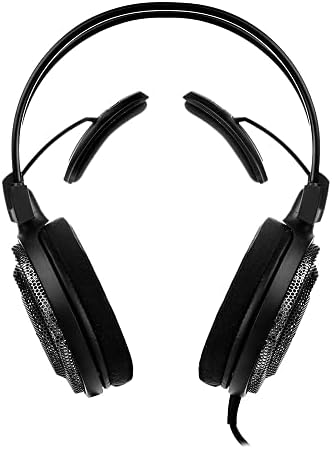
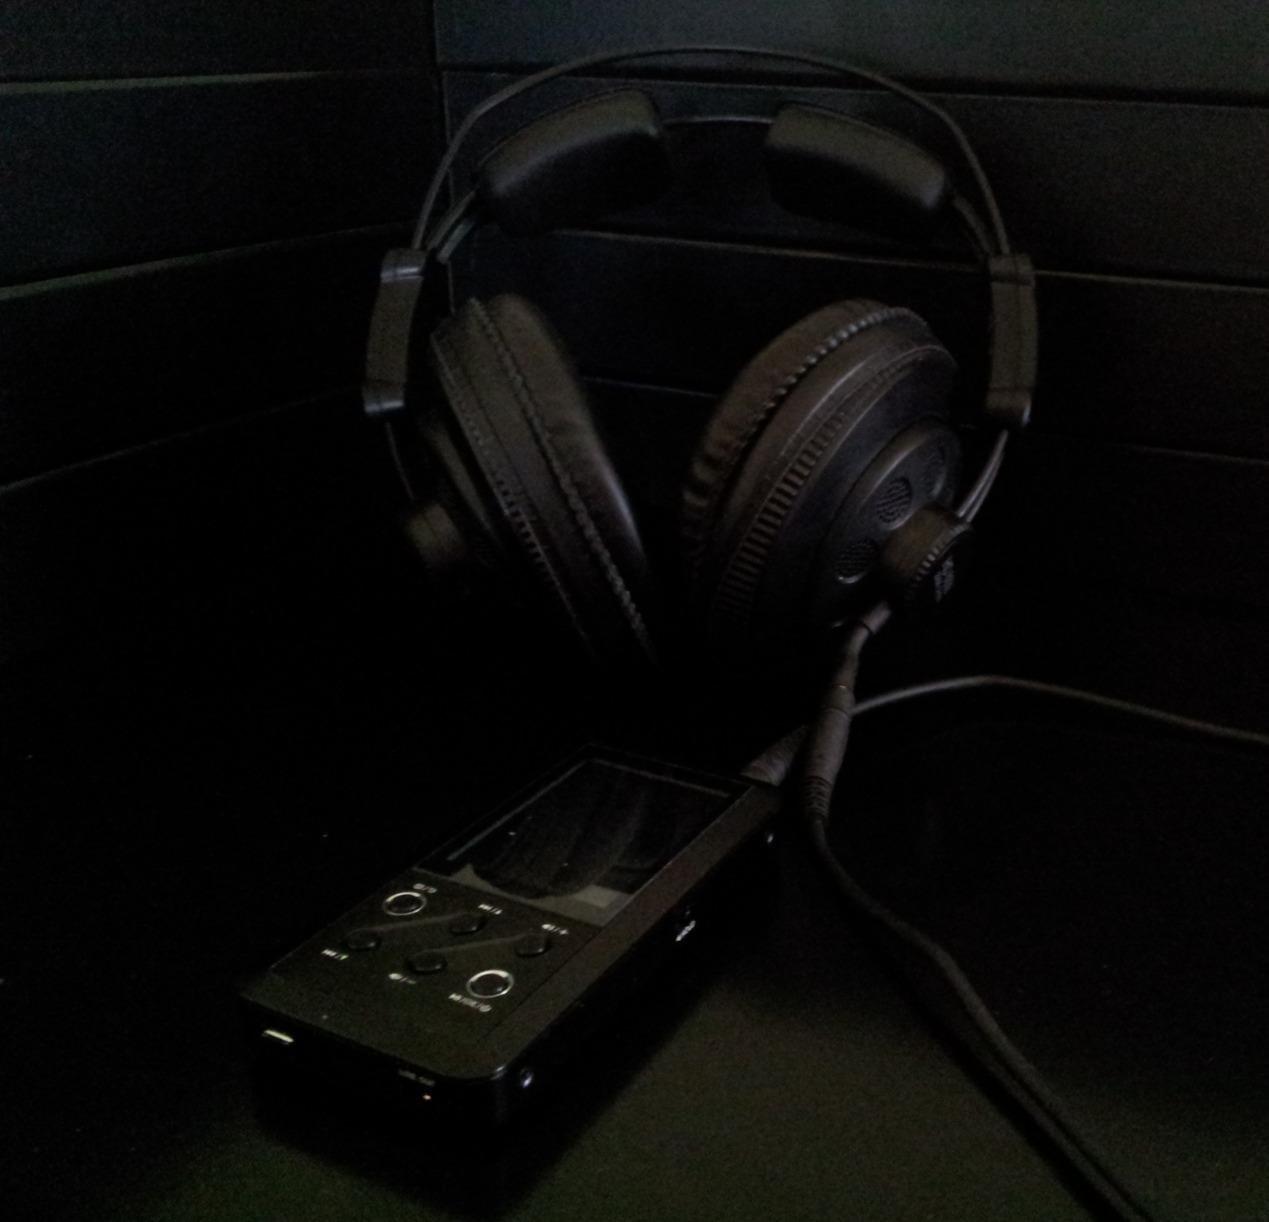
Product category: headphones
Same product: no